Dinesh Subasinghe

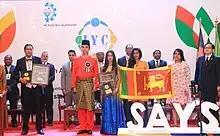
Subasinghe Winning the Asian Inspiration Award 2019

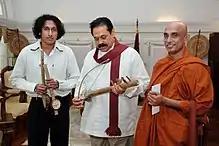
Legend of Sri Lankan Ravanhatha, previous Sri Lankan President (holding a Ravanahatha) and Venerable Rathna Thero

He composed a ballad theme music for Sri Lankan act in the 'Chan and Tea' concert at Nelumpokuna in 2016, Choreography part has been created by Ravibandu Vidyapathi, the program was a presidential event to enhance spiritual development between China and Sri Lanka.